Mark Boal

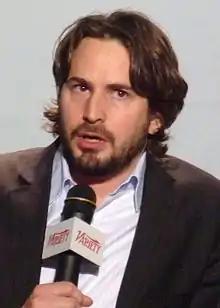
Boal in 2012

Mark Boal (born January 23, 1973) is an American journalist, screenwriter, and film producer. Boal initially worked as a journalist, writing for outlets like "Rolling Stone", "The Village Voice", "Salon", and "Playboy". Boal's 2004 article "Death and Dishonor" was adapted for the film "In the Valley of Elah", which Boal also co-wrote.